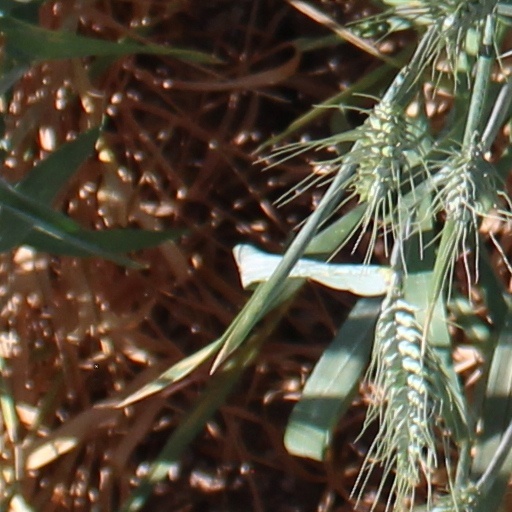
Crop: wheat